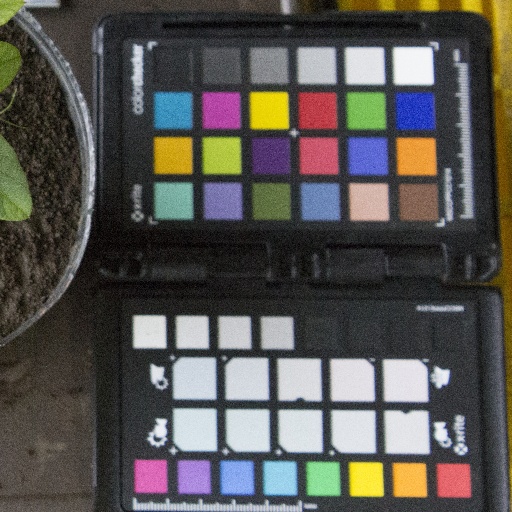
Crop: soybean